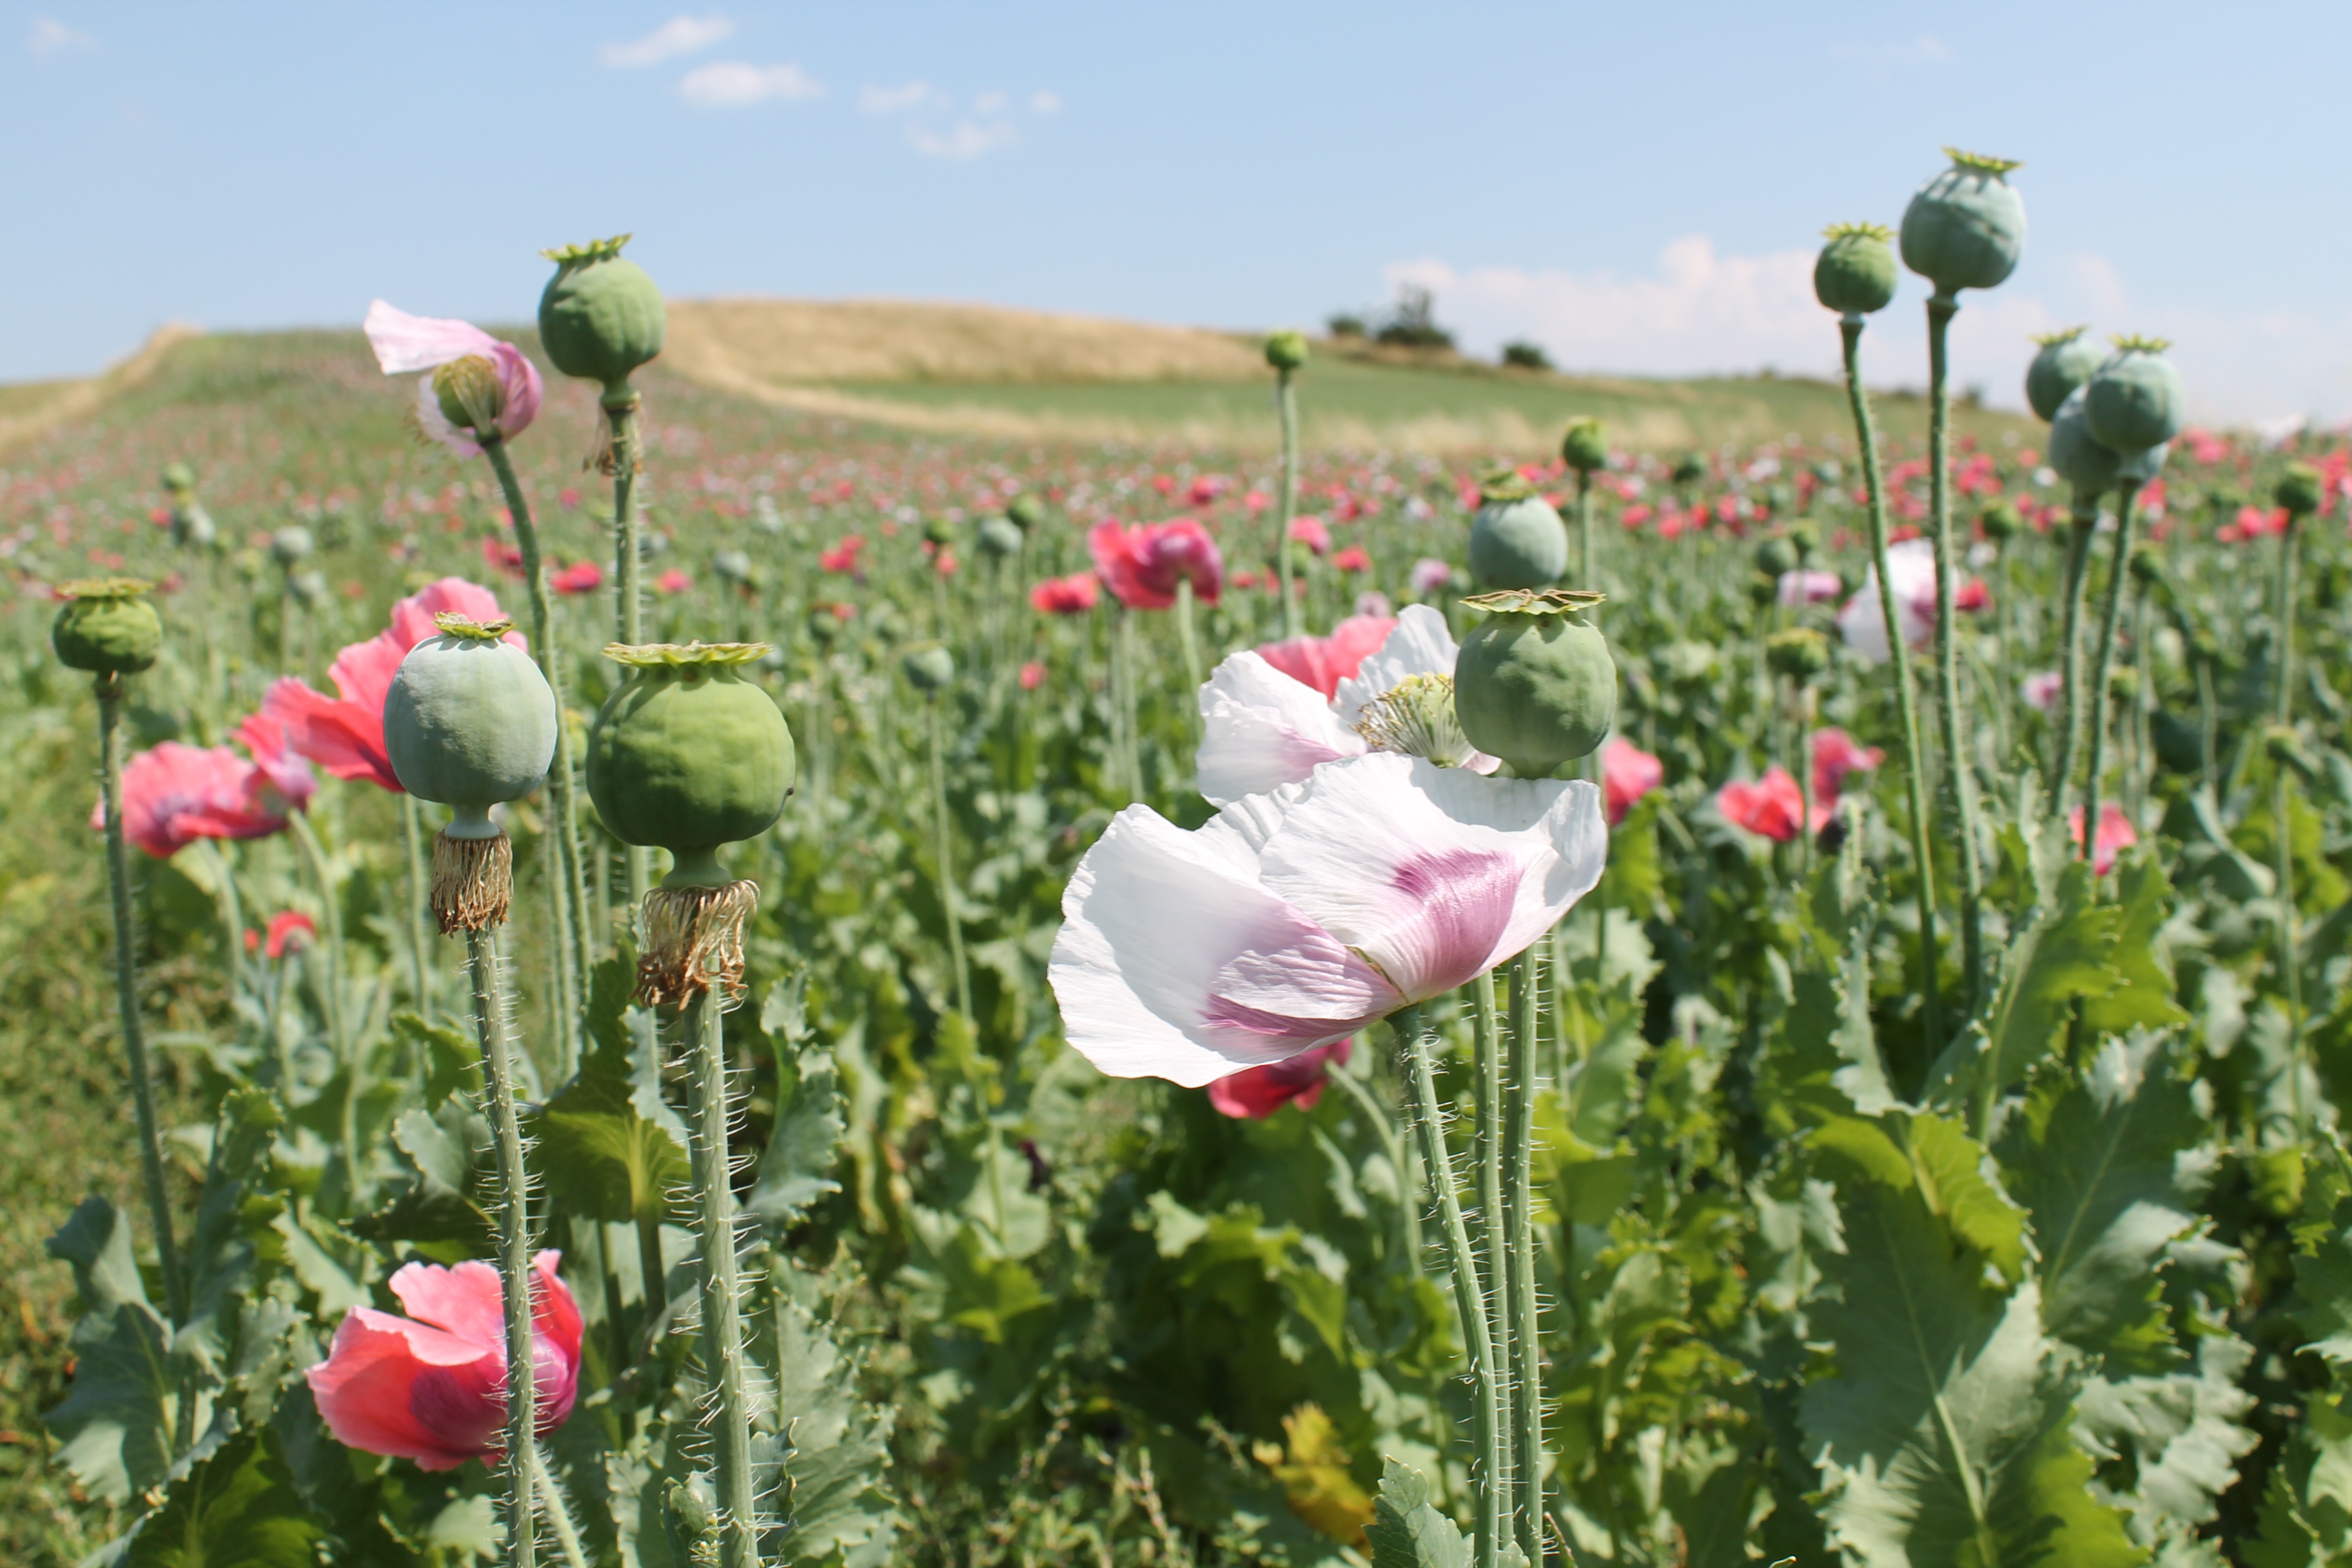
nature, plant, field, meadow, prairie, flower, botany, flora, wildflower, austria, poppy, waldviertel, flowering plant, mohngewaechs, land plant, poppy family